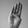
ASL letter: B